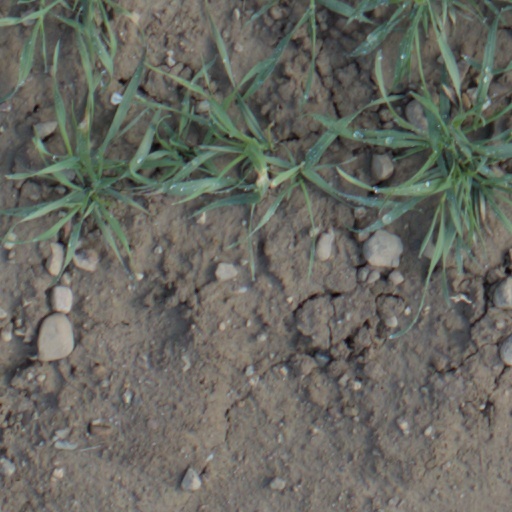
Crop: wheat